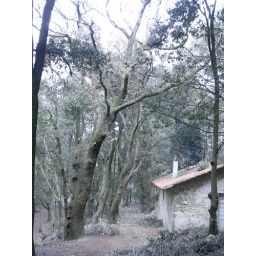
A home in the forest